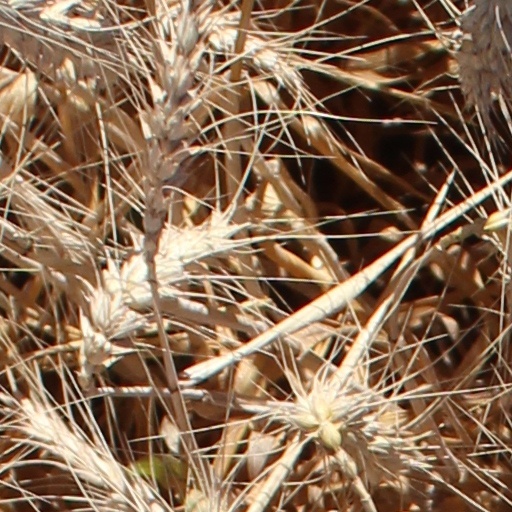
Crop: wheat